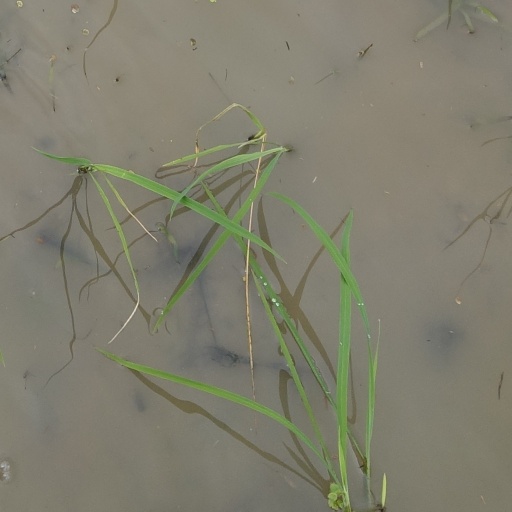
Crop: rice